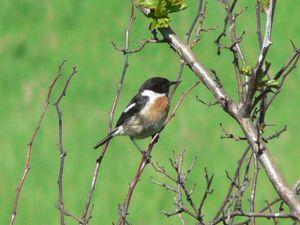
La Vanne est une rivière française des deux départements de l'Aube et de l'Yonne dans les deux nouvelles régions de Bourgogne-Franche-Comté et du Grand-Est. C'est un affluent de rive droite de l'Yonne, donc un sous-affluent de la Seine.